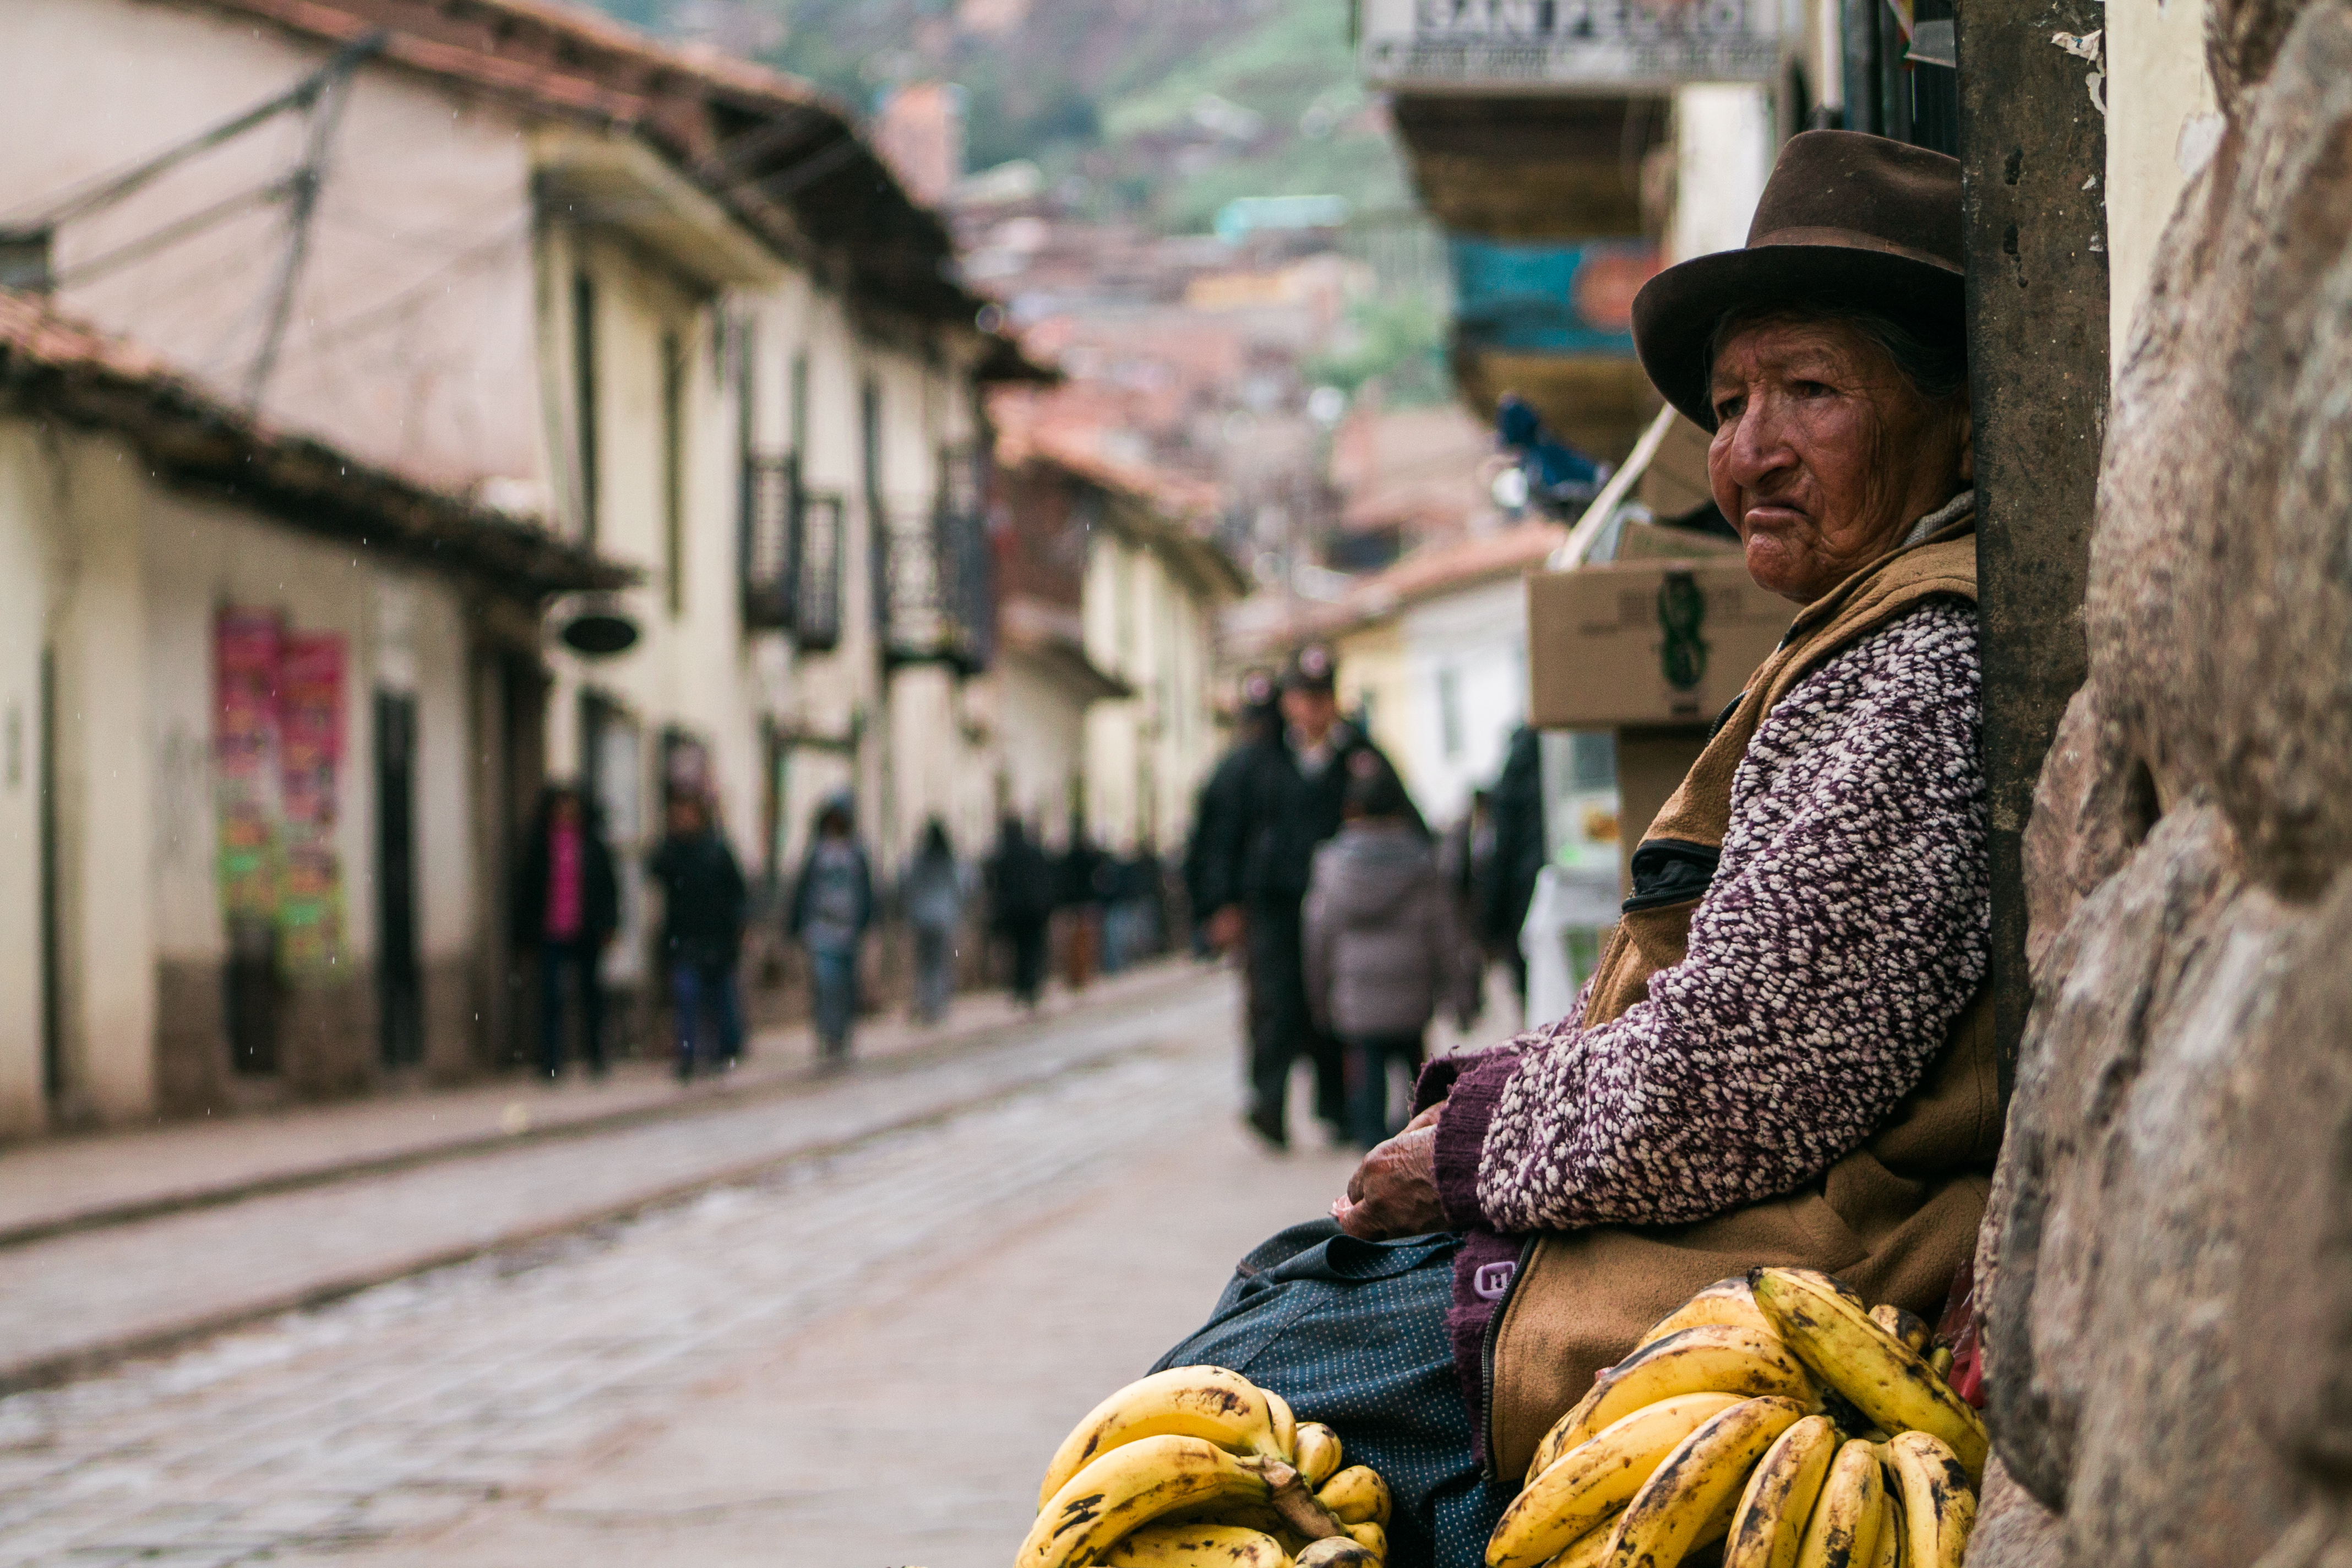
person, people, road, street, city, travel, spring, color, tourism, temple, infrastructure, photograph, tradition, human settlement